Atsushi Kanazawa

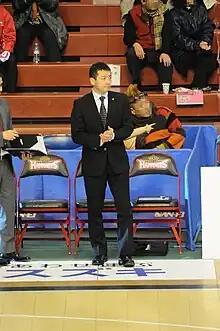

is the former head coach of the Rizing Zephyr Fukuoka in the Japanese B.League.